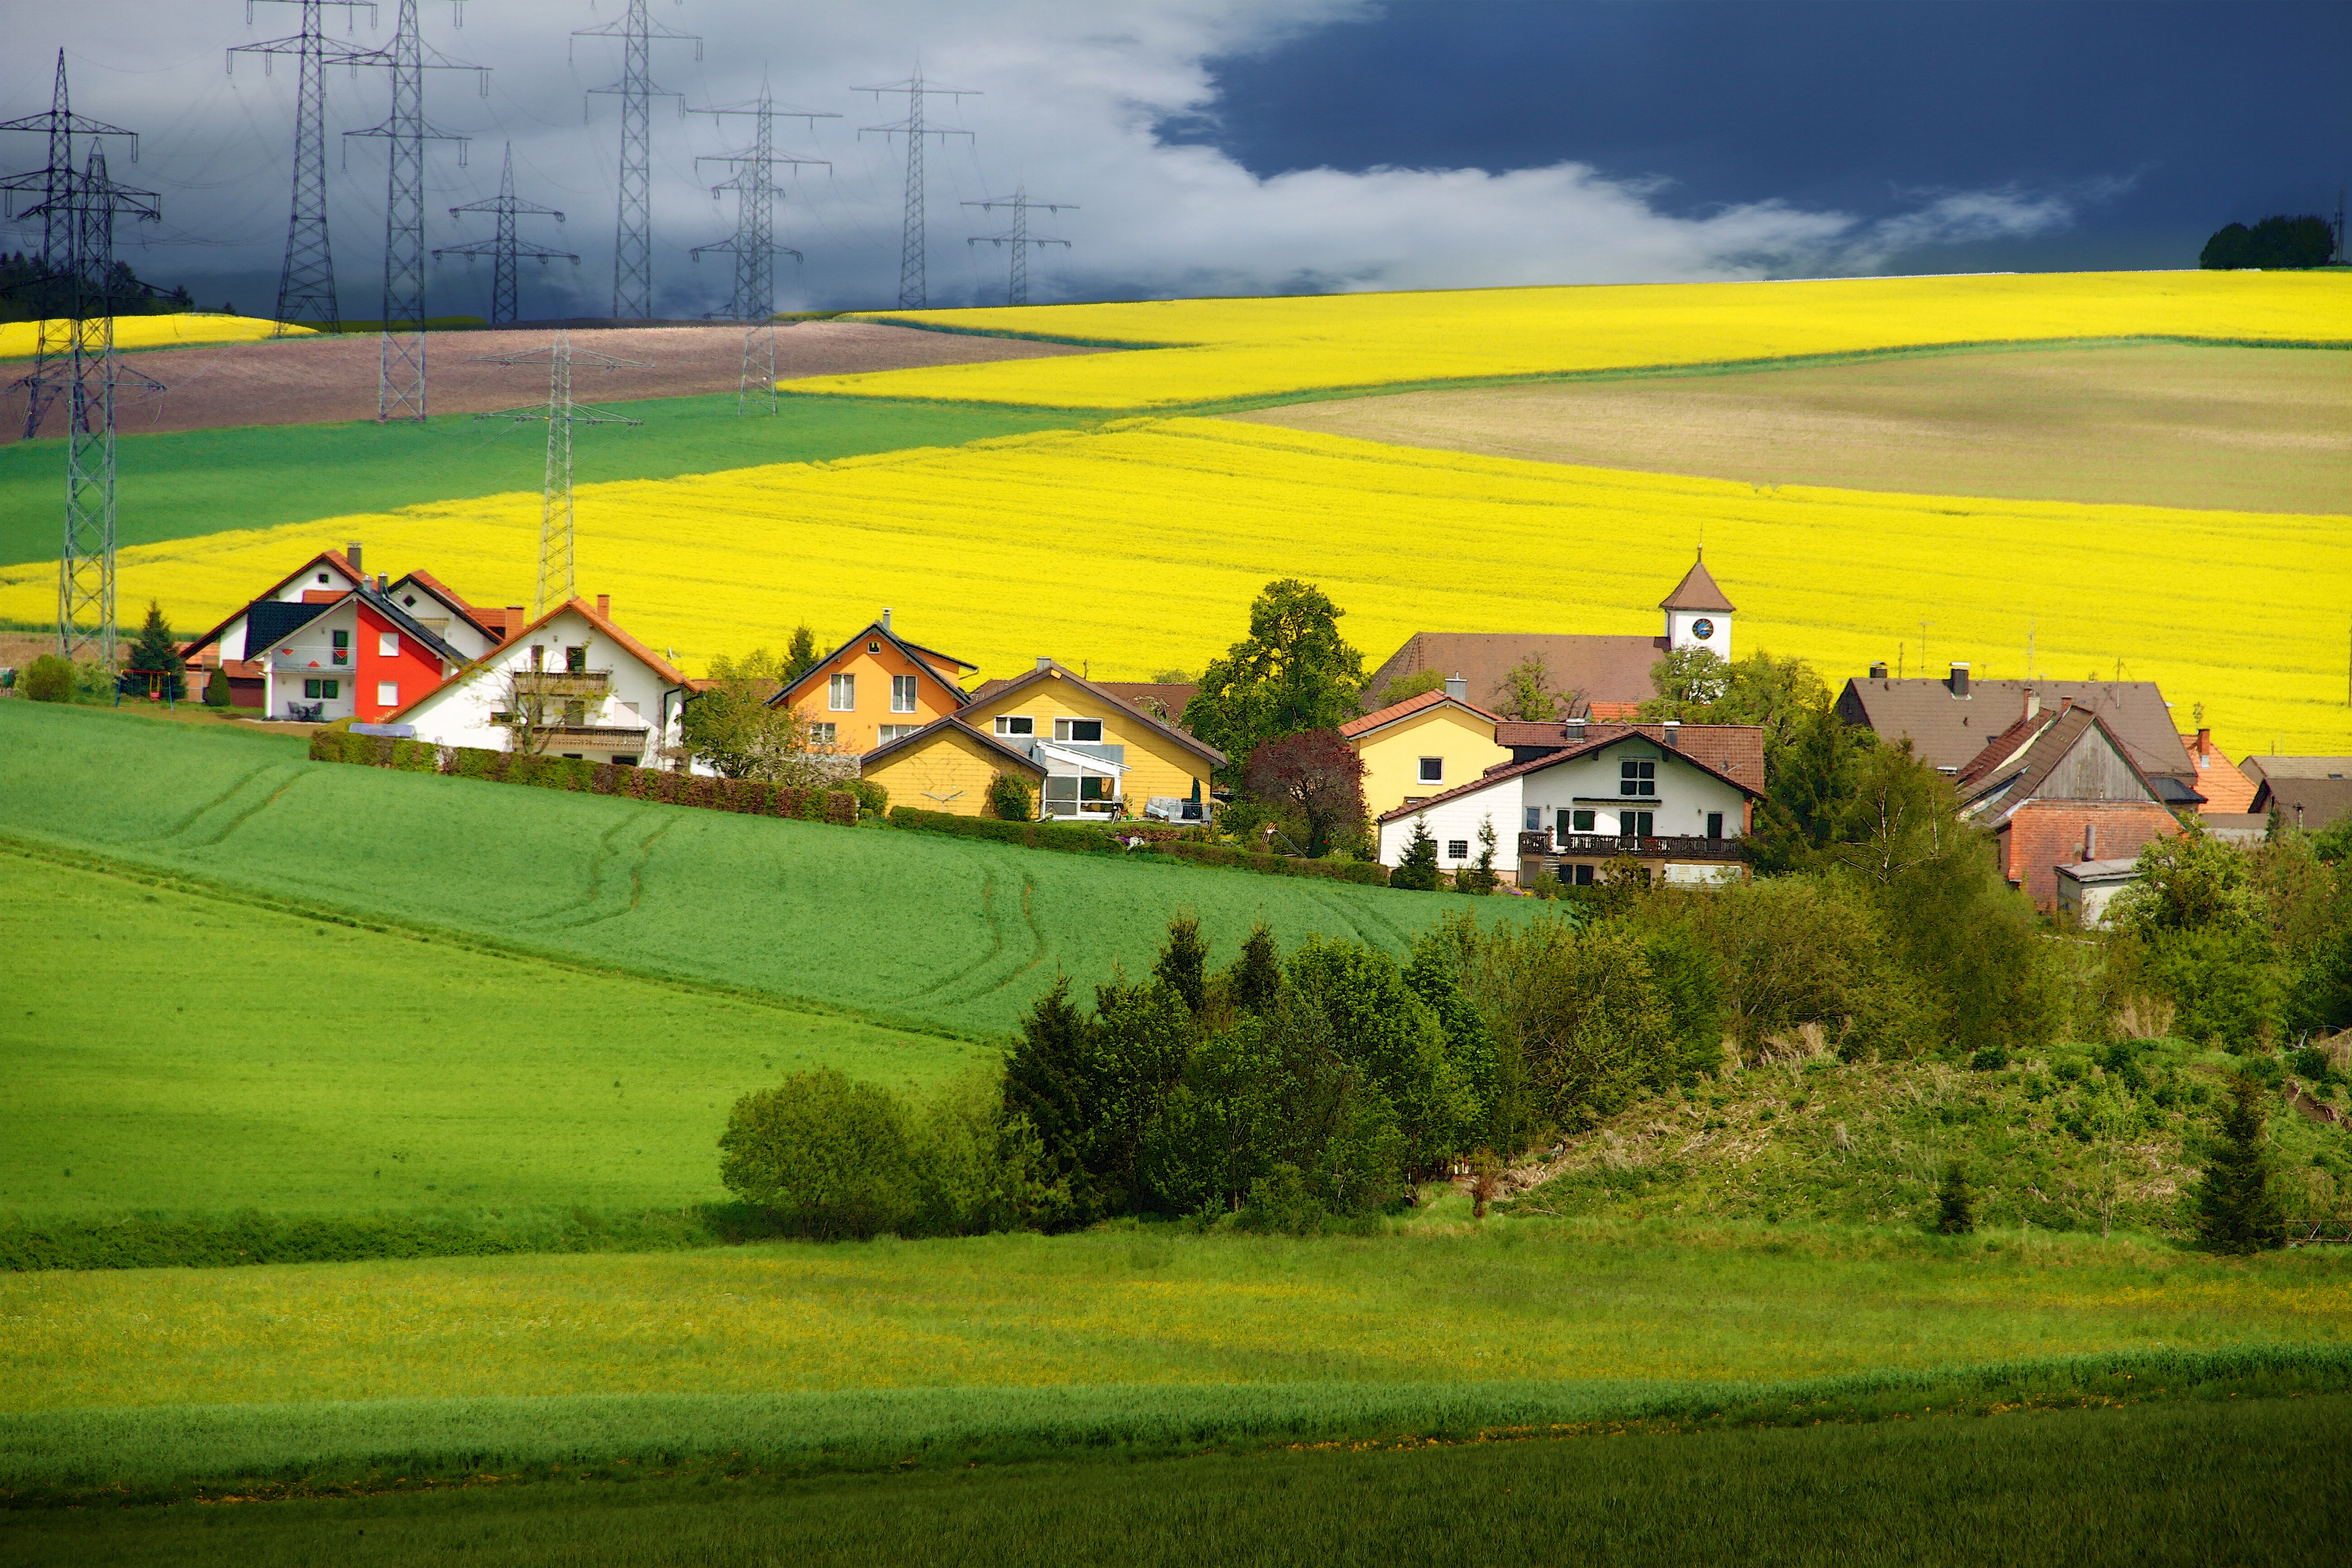
landscape, nature, grass, structure, field, farm, lawn, meadow, prairie, hill, flower, green, pasture, agriculture, stadium, plain, rapeseed, fields, grassland, race track, mustard, rural area, paddy field, sport venue